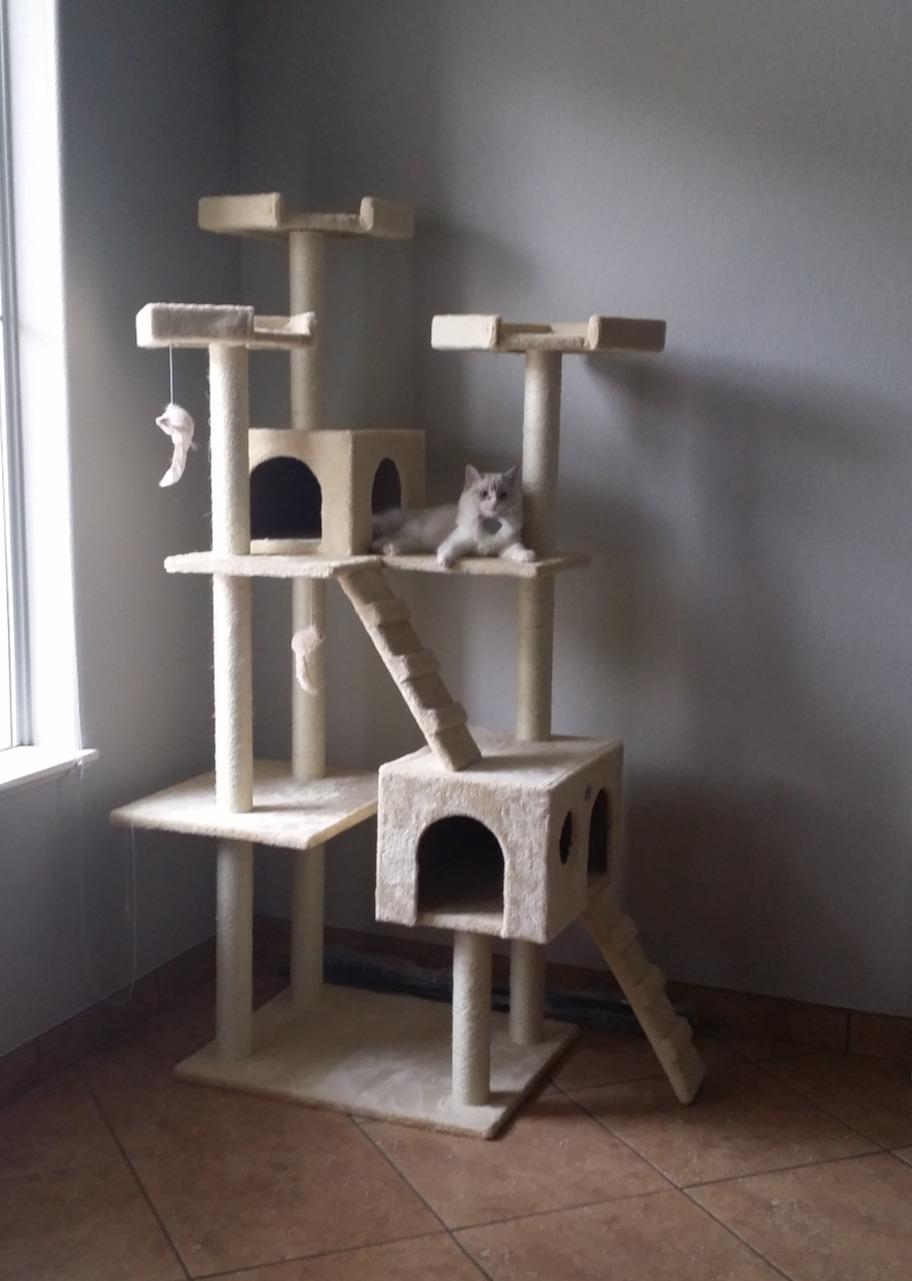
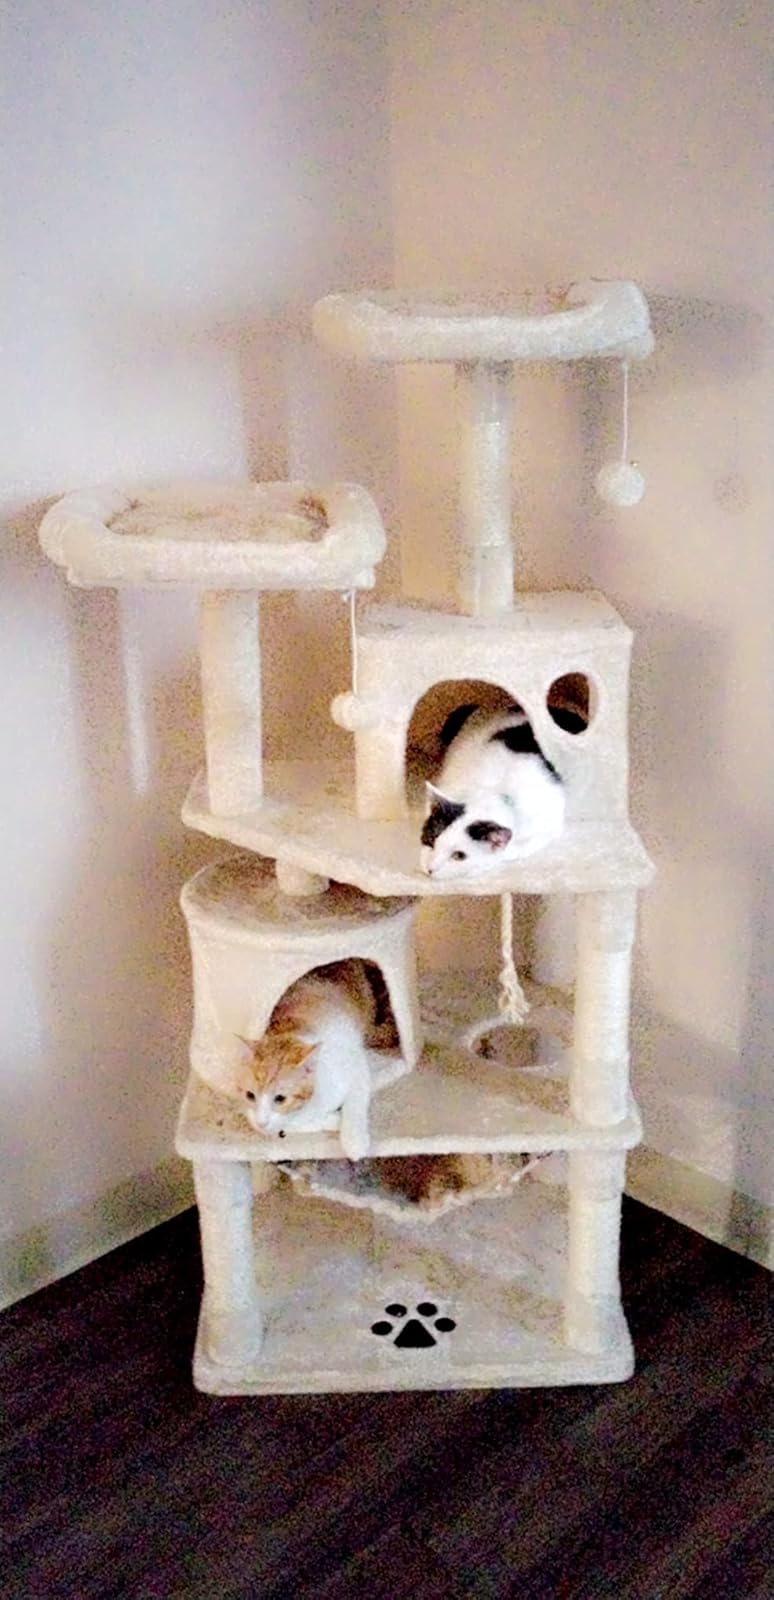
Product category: items_cat tree
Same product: no